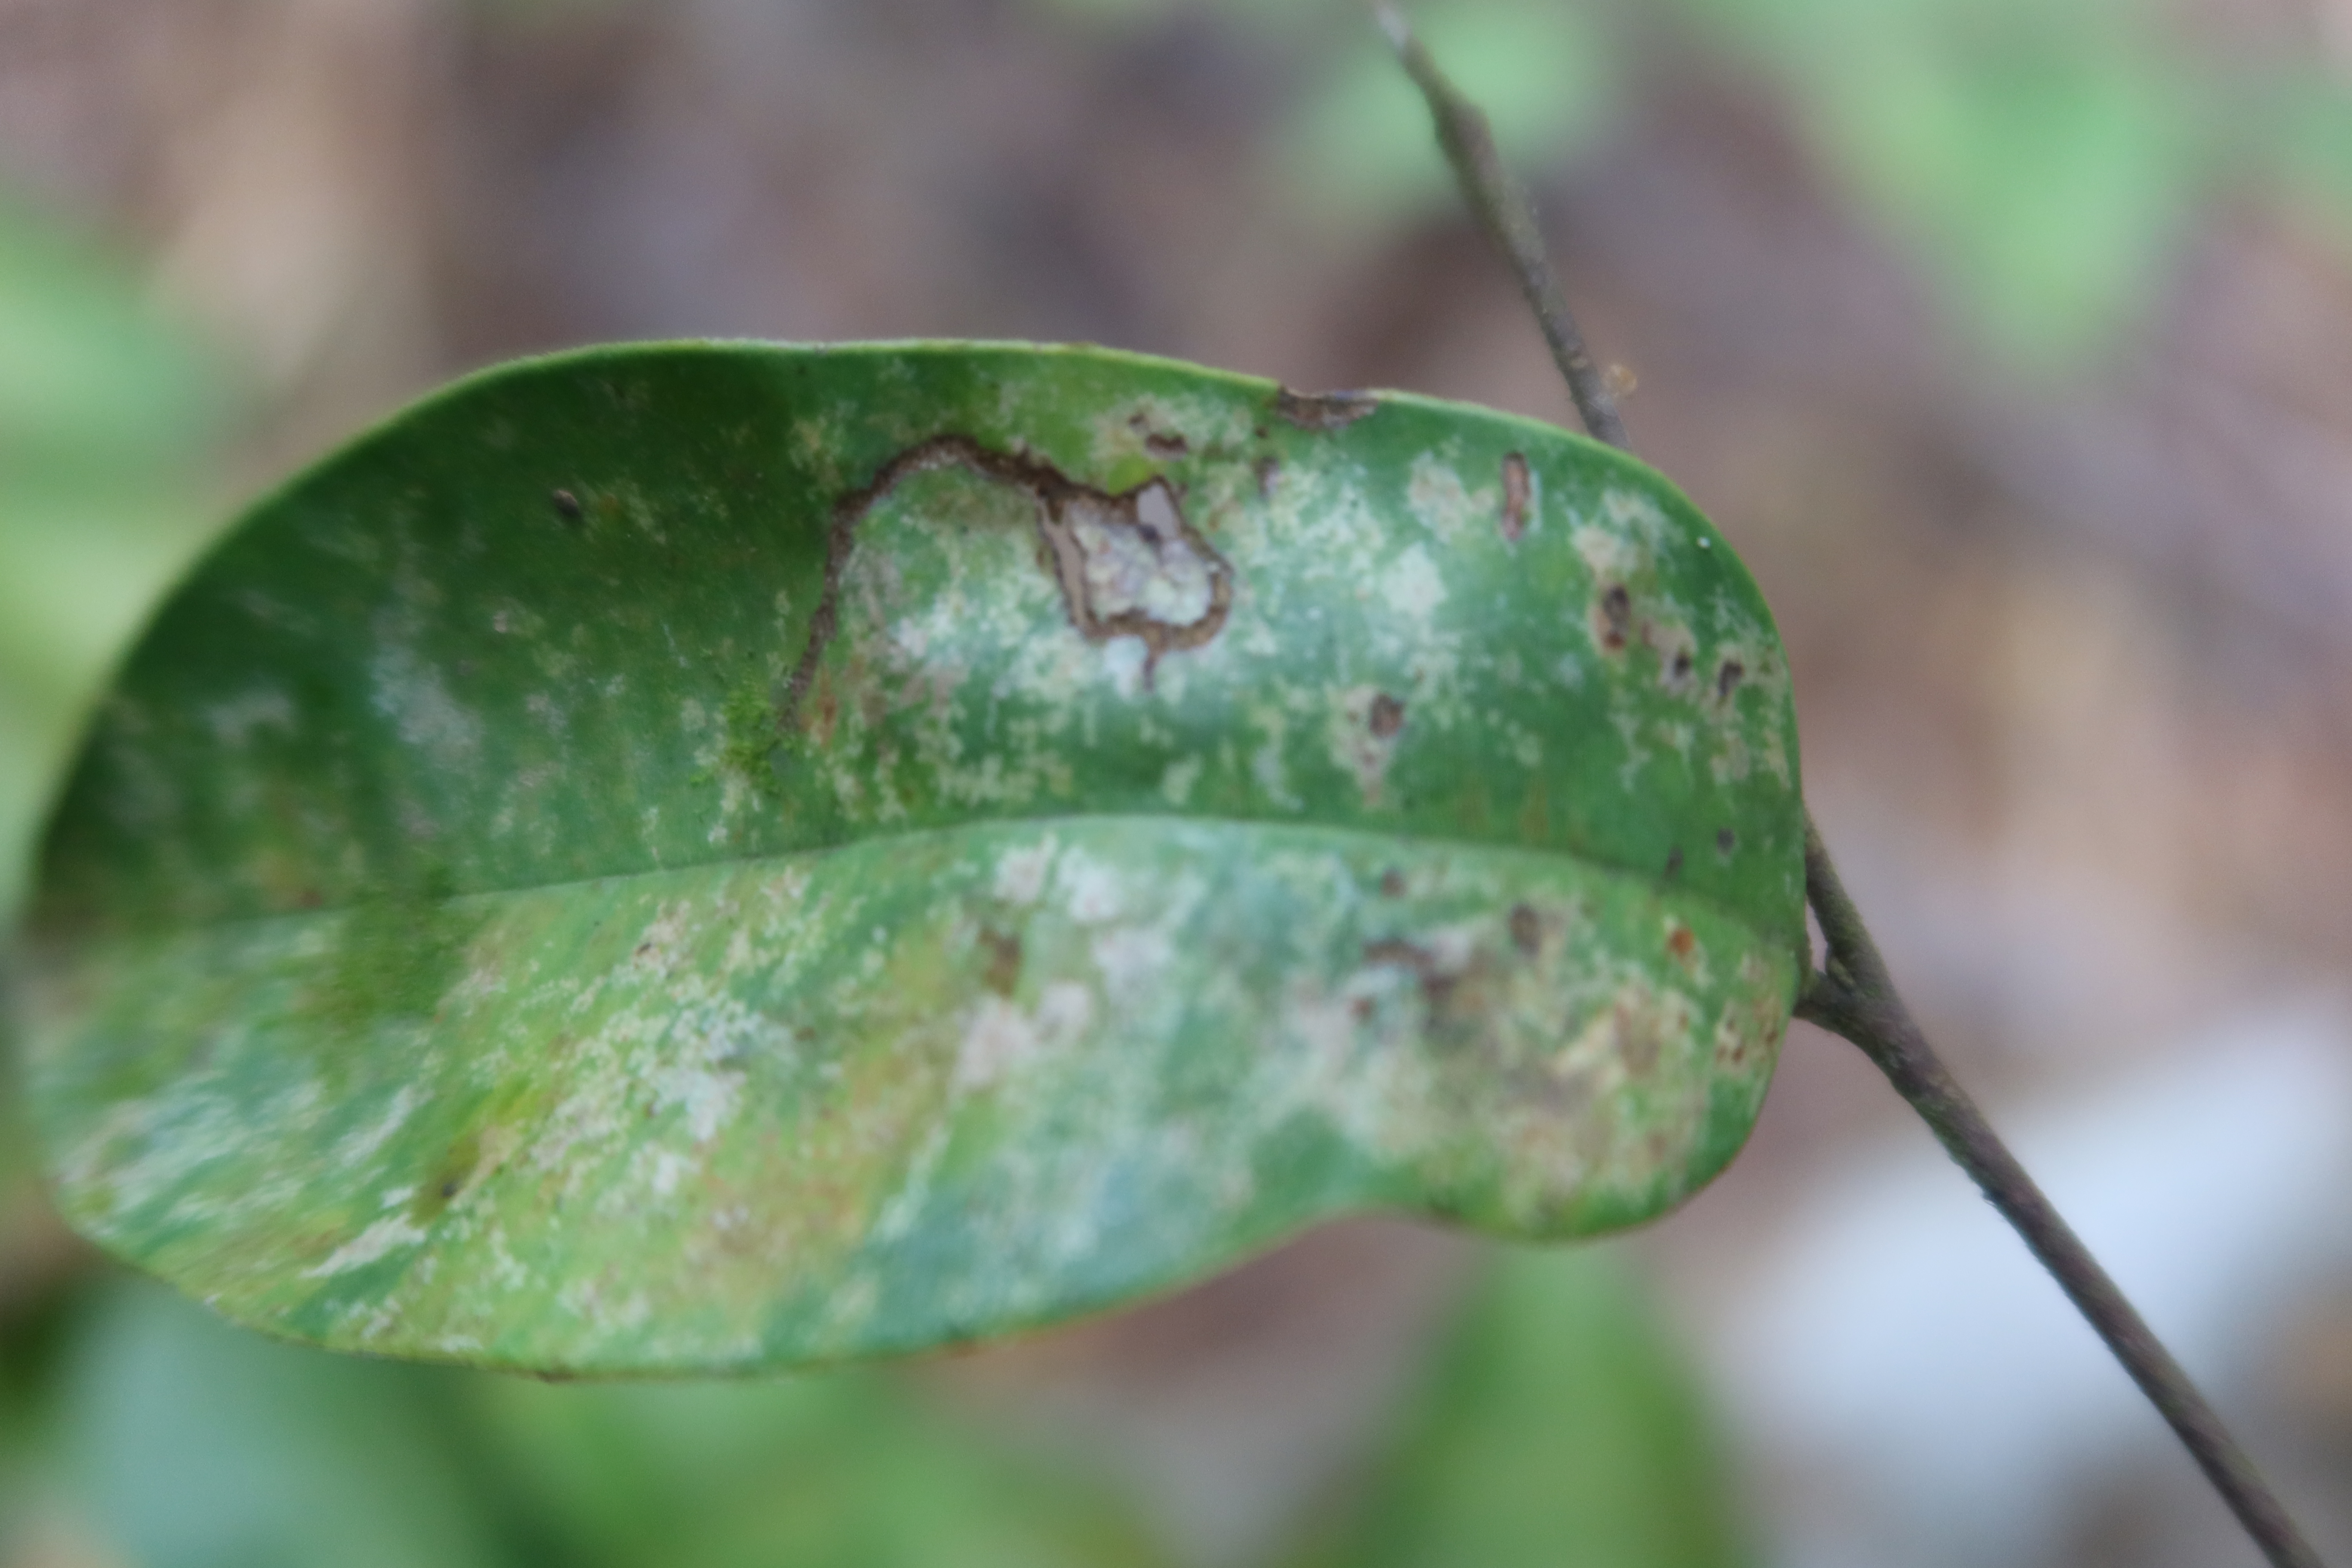
Label: Powdery mildew